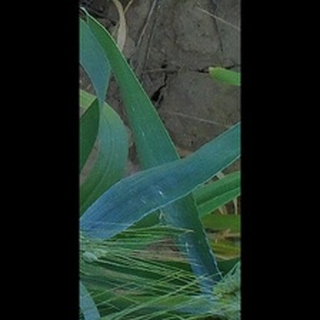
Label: healthy_wheat